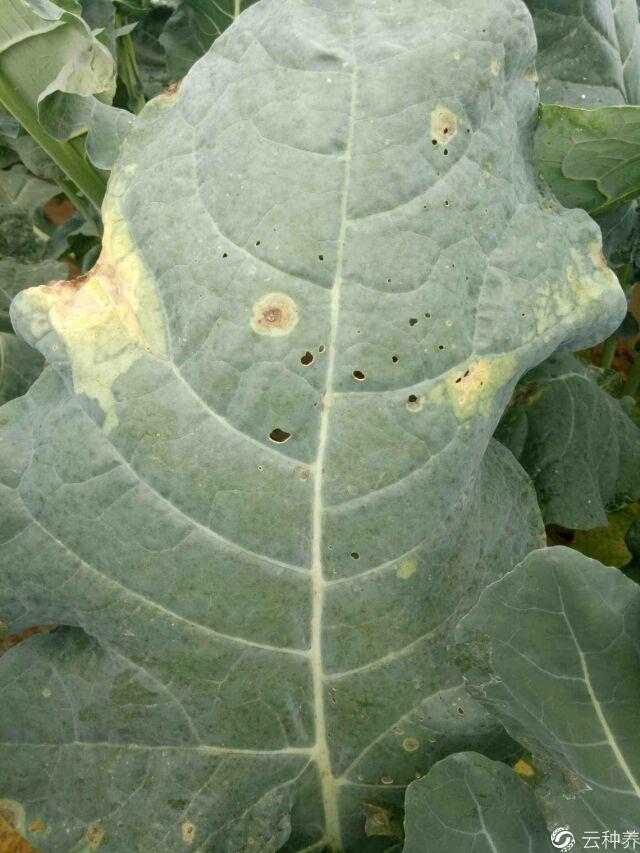
Plant: Broccoli
Disease: broccoli downy mildew